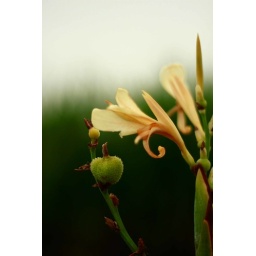
Near the rice field in Indonesia, this flower got my attention, so i took its picture..please share your knowledge..